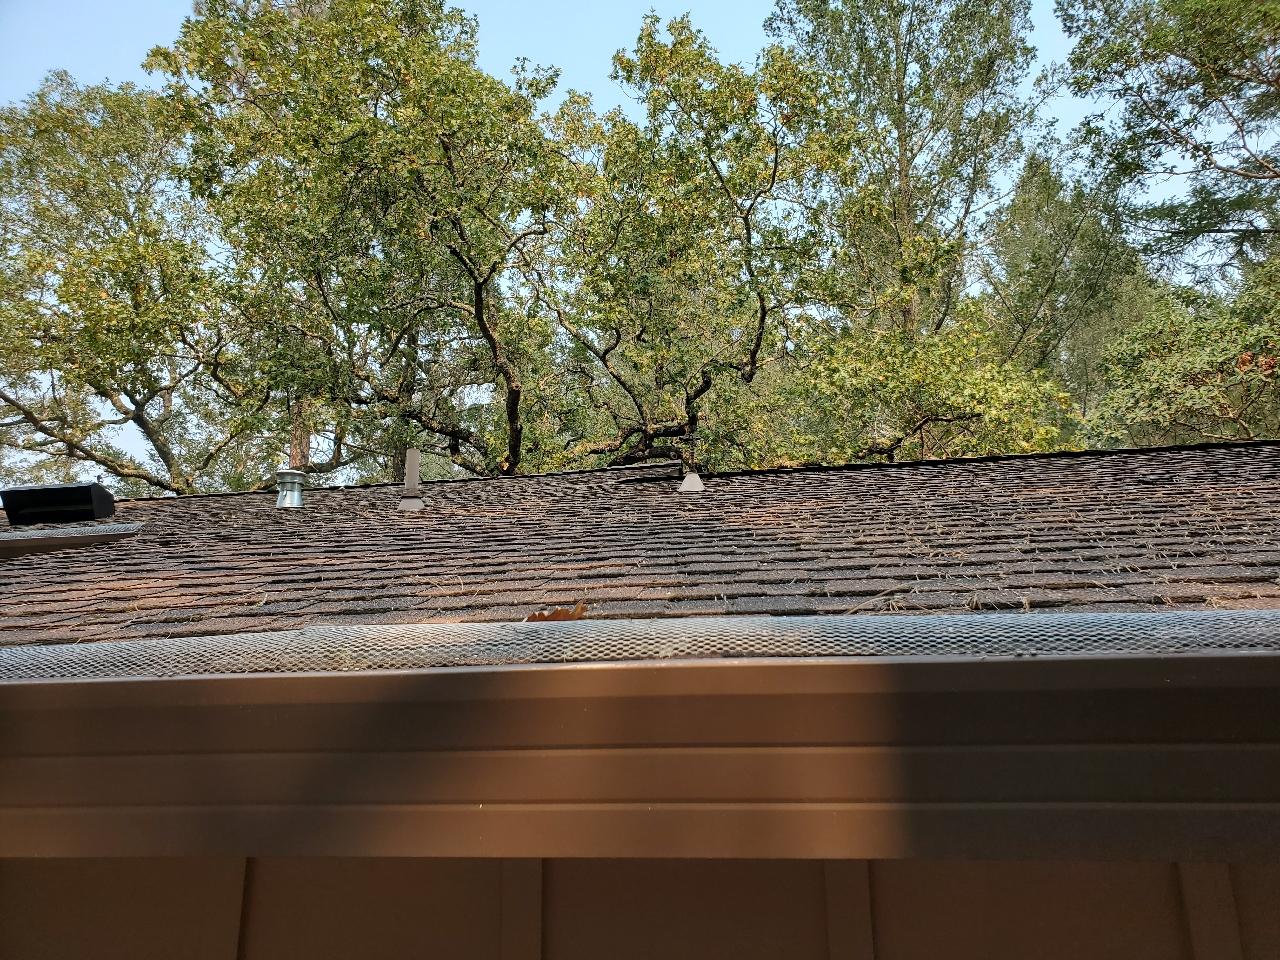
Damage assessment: no_damage